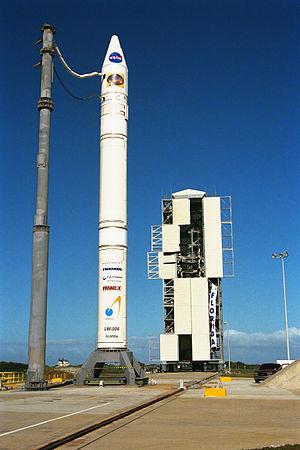
La fusée Athena a été nommée de diverses façons : appelée Lockheed Launch Vehicle lors de sa création en 1993 par la Lockheed Corporation, elle a été renommée Lockheed Martin Launch Vehicle lorsque la société a fusionné avec Martin Marietta et devenir Lockheed Martin pour devenir enfin Athena.